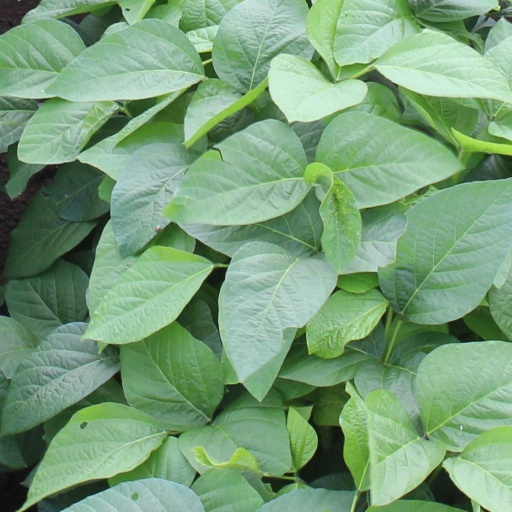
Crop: soybean